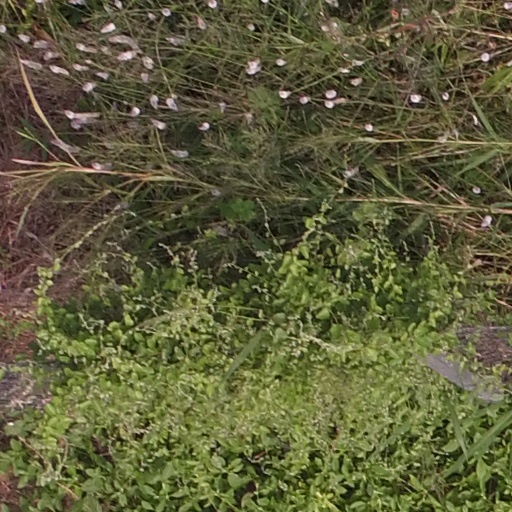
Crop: maize; corn